List of tallest buildings in Shanghai

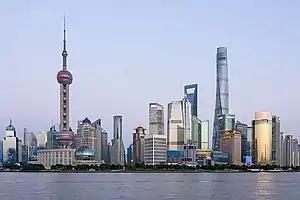
The skyline of Lujiazui in Pudong District, with the Oriental Pearl Tower, Jin Mao Tower, Shanghai World Financial Center and Shanghai Tower

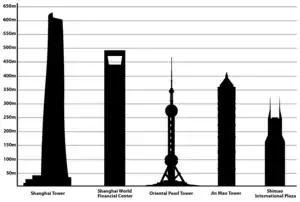
Tallest structures in Shanghai.

The city of Shanghai, China has one of the largest skylines in the world, with 193 completed skyscrapers that reach a height of 150 metres (492 feet) as of 2025, making it the city with the sixth-most skyscrapers in the world. It also has the third most skyscrapers in mainland China, after Shenzhen and Guangzhou. As the largest urban area in China, with an urban area population of over 21.9 million residents as of 2020, Shanghai is home to some of China's tallest buildings.